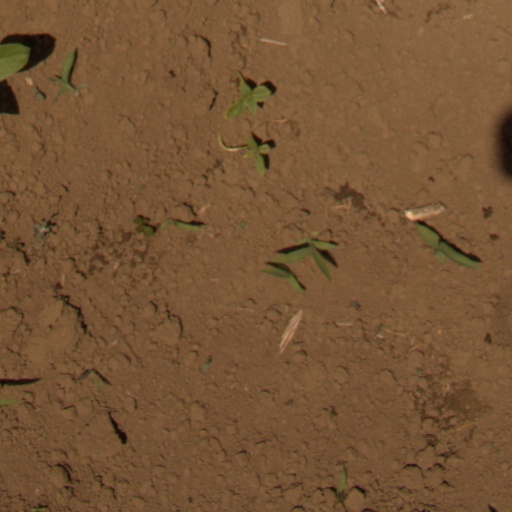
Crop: Jerusalem artichoke